Talgarth

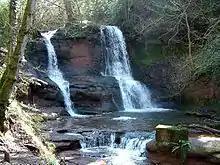
Pwll-y-Wrach waterfall

The Pwll-y-Wrach woodland stretches along both banks of the River Ennig at Pwll-y-Wrach to within of Talgarth town centre. It is designated in part as a Site of Special Scientific Interest (SSSI) due to various uncommon plants, including the small-leaved lime tree and the lesser butterfly-orchid, both regarded as indicators of ancient woodland. The Wildlife Trust of South and West Wales manage of the SSSI as a nature reserve. Rare species present include toothwort and bird's nest orchid. Initially smaller in extent, the reserve was established by the former Brecknock Wildlife Trust in 1984. In spring, wildflowers include bluebells followed by ramsons. The wood is home to the most important colony of dormice in the region and is also home to the lesser horseshoe bat.